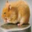
Label: hamster